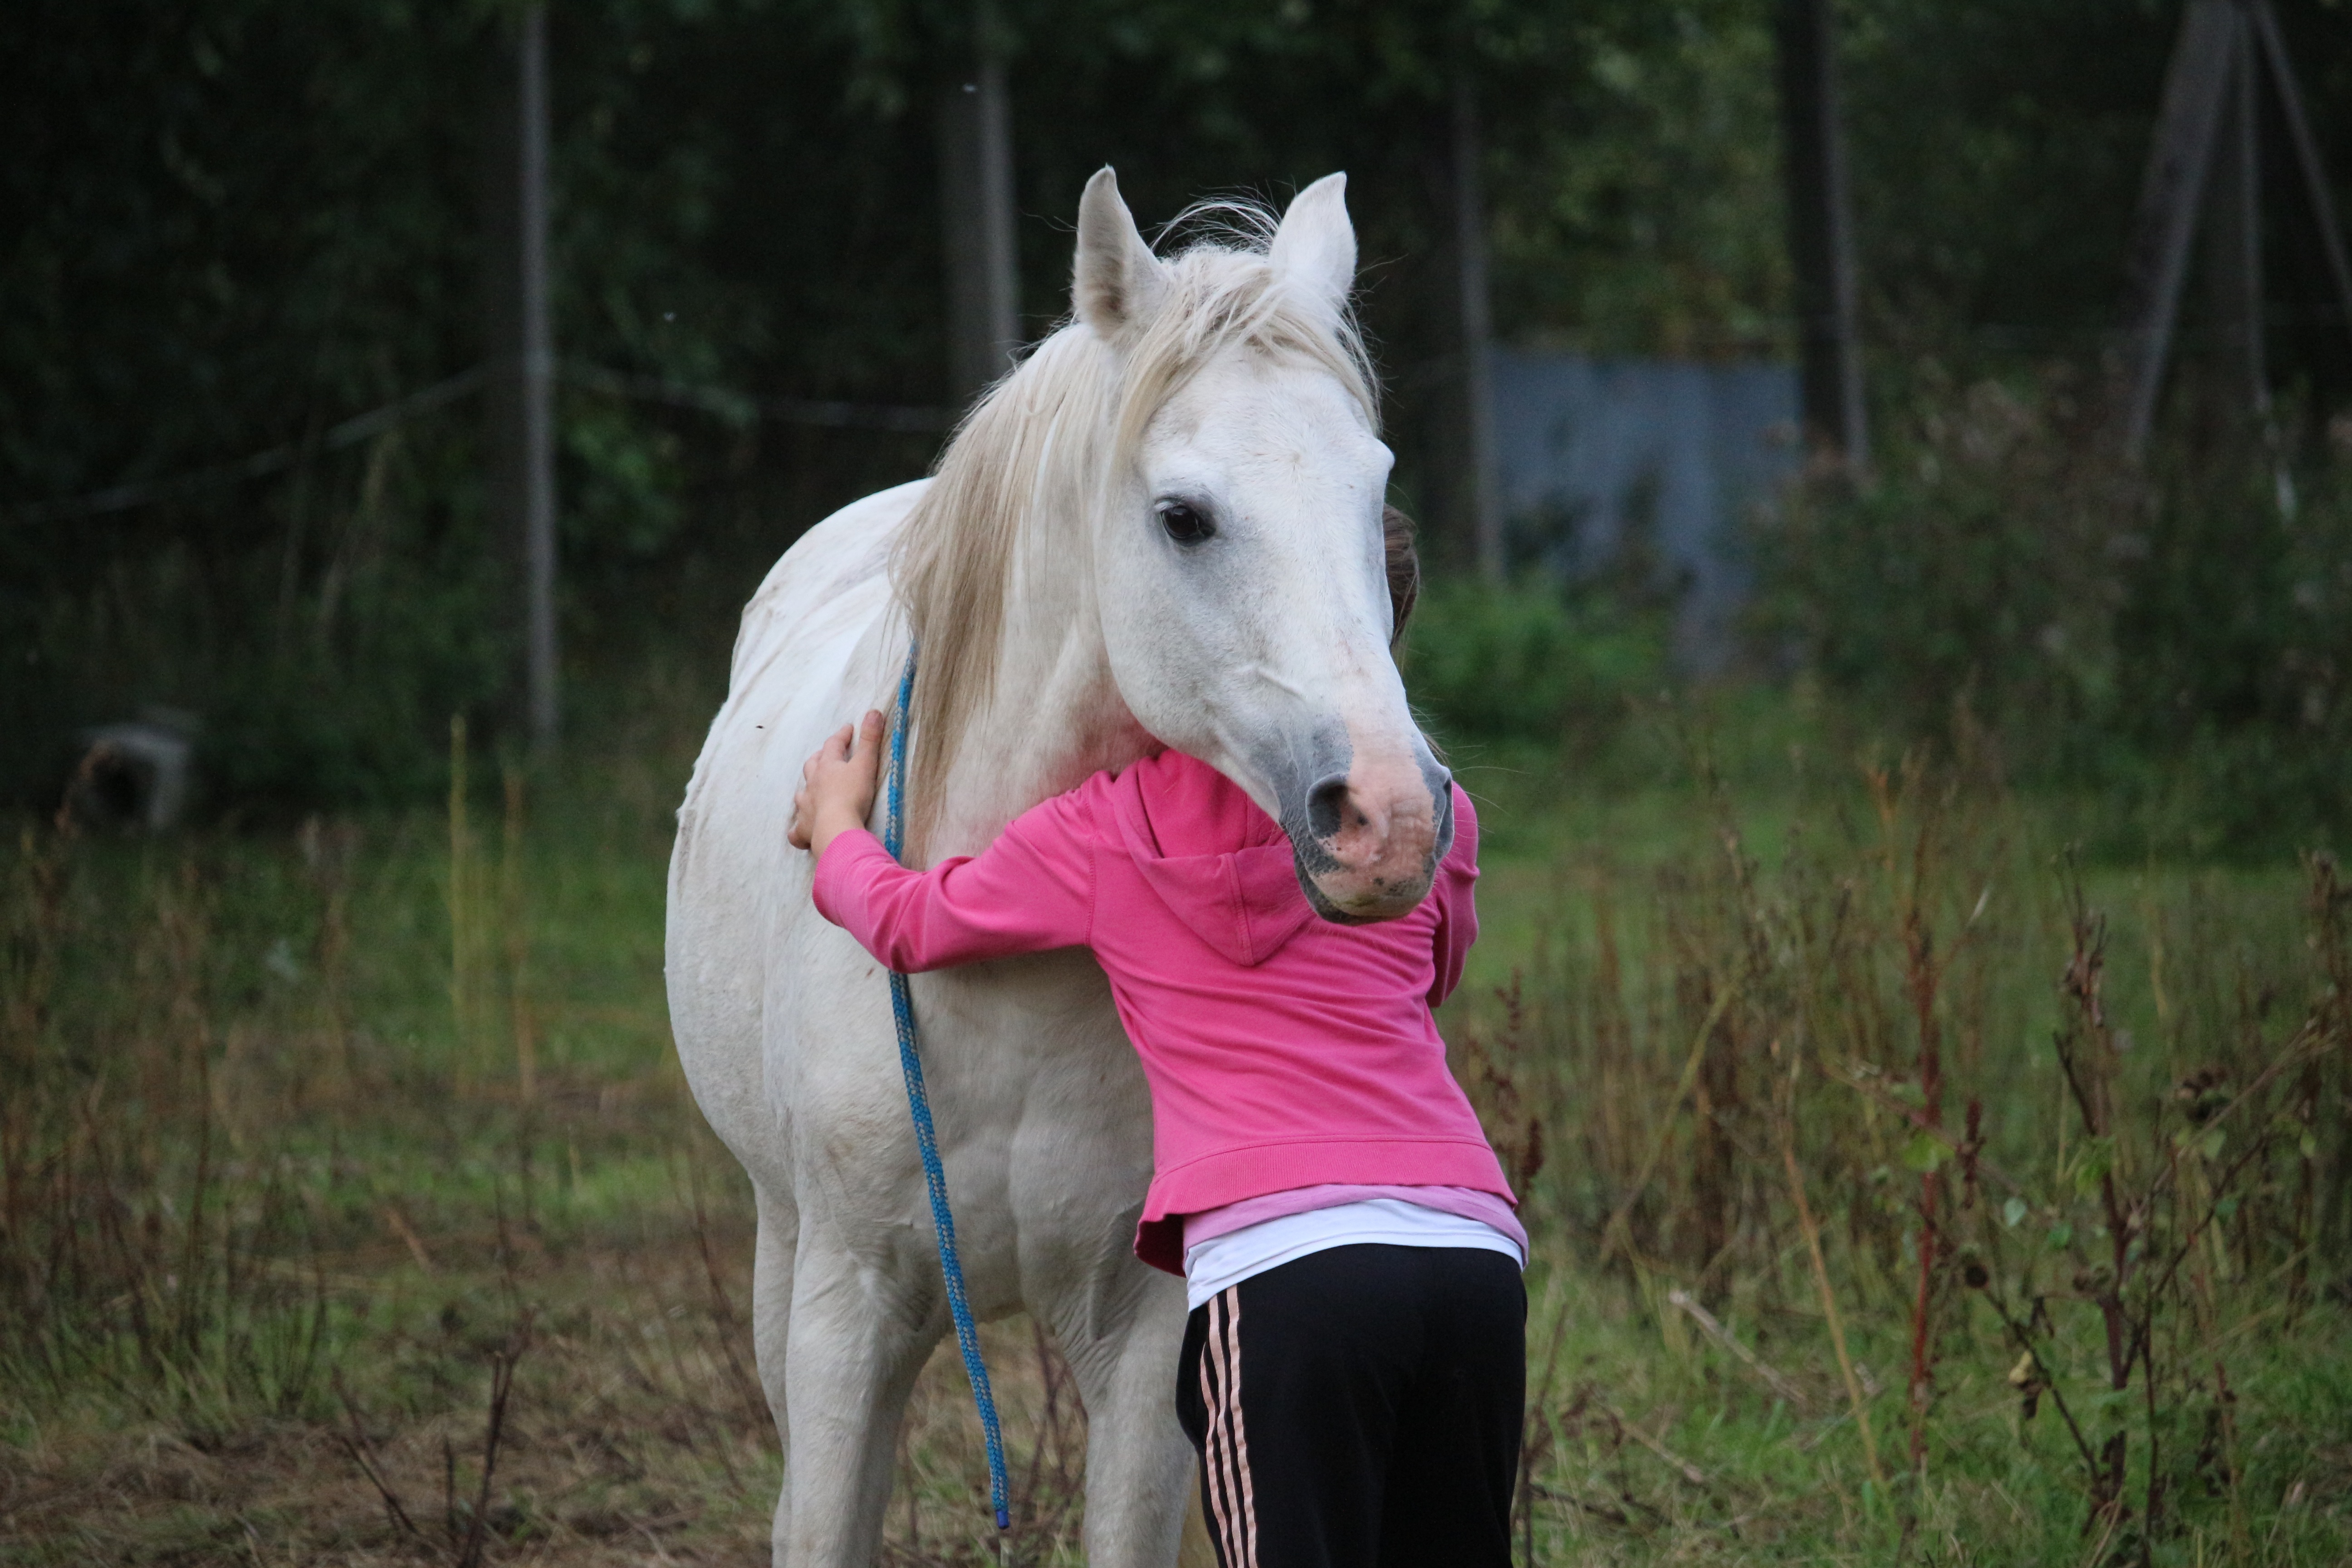
girl, pasture, horse, mammal, stallion, mane, child, friendship, vertebrate, mare, mold, foal, colt, thoroughbred arabian, pack animal, fond of animals, horse like mammal, mustang horse